Action 3D

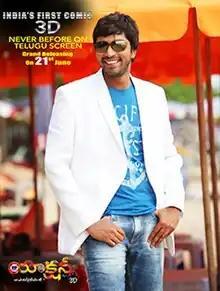
Movie Poster

Action 3D is a 2013 Indian Telugu-language 3D comedy film directed by Anil Sunkara, starring an ensemble cast of Allari Naresh, Shaam, Vaibhav, and Raju Sundaram. The film was released on 21 June 2013. The film is based on "The Hangover" (2009).